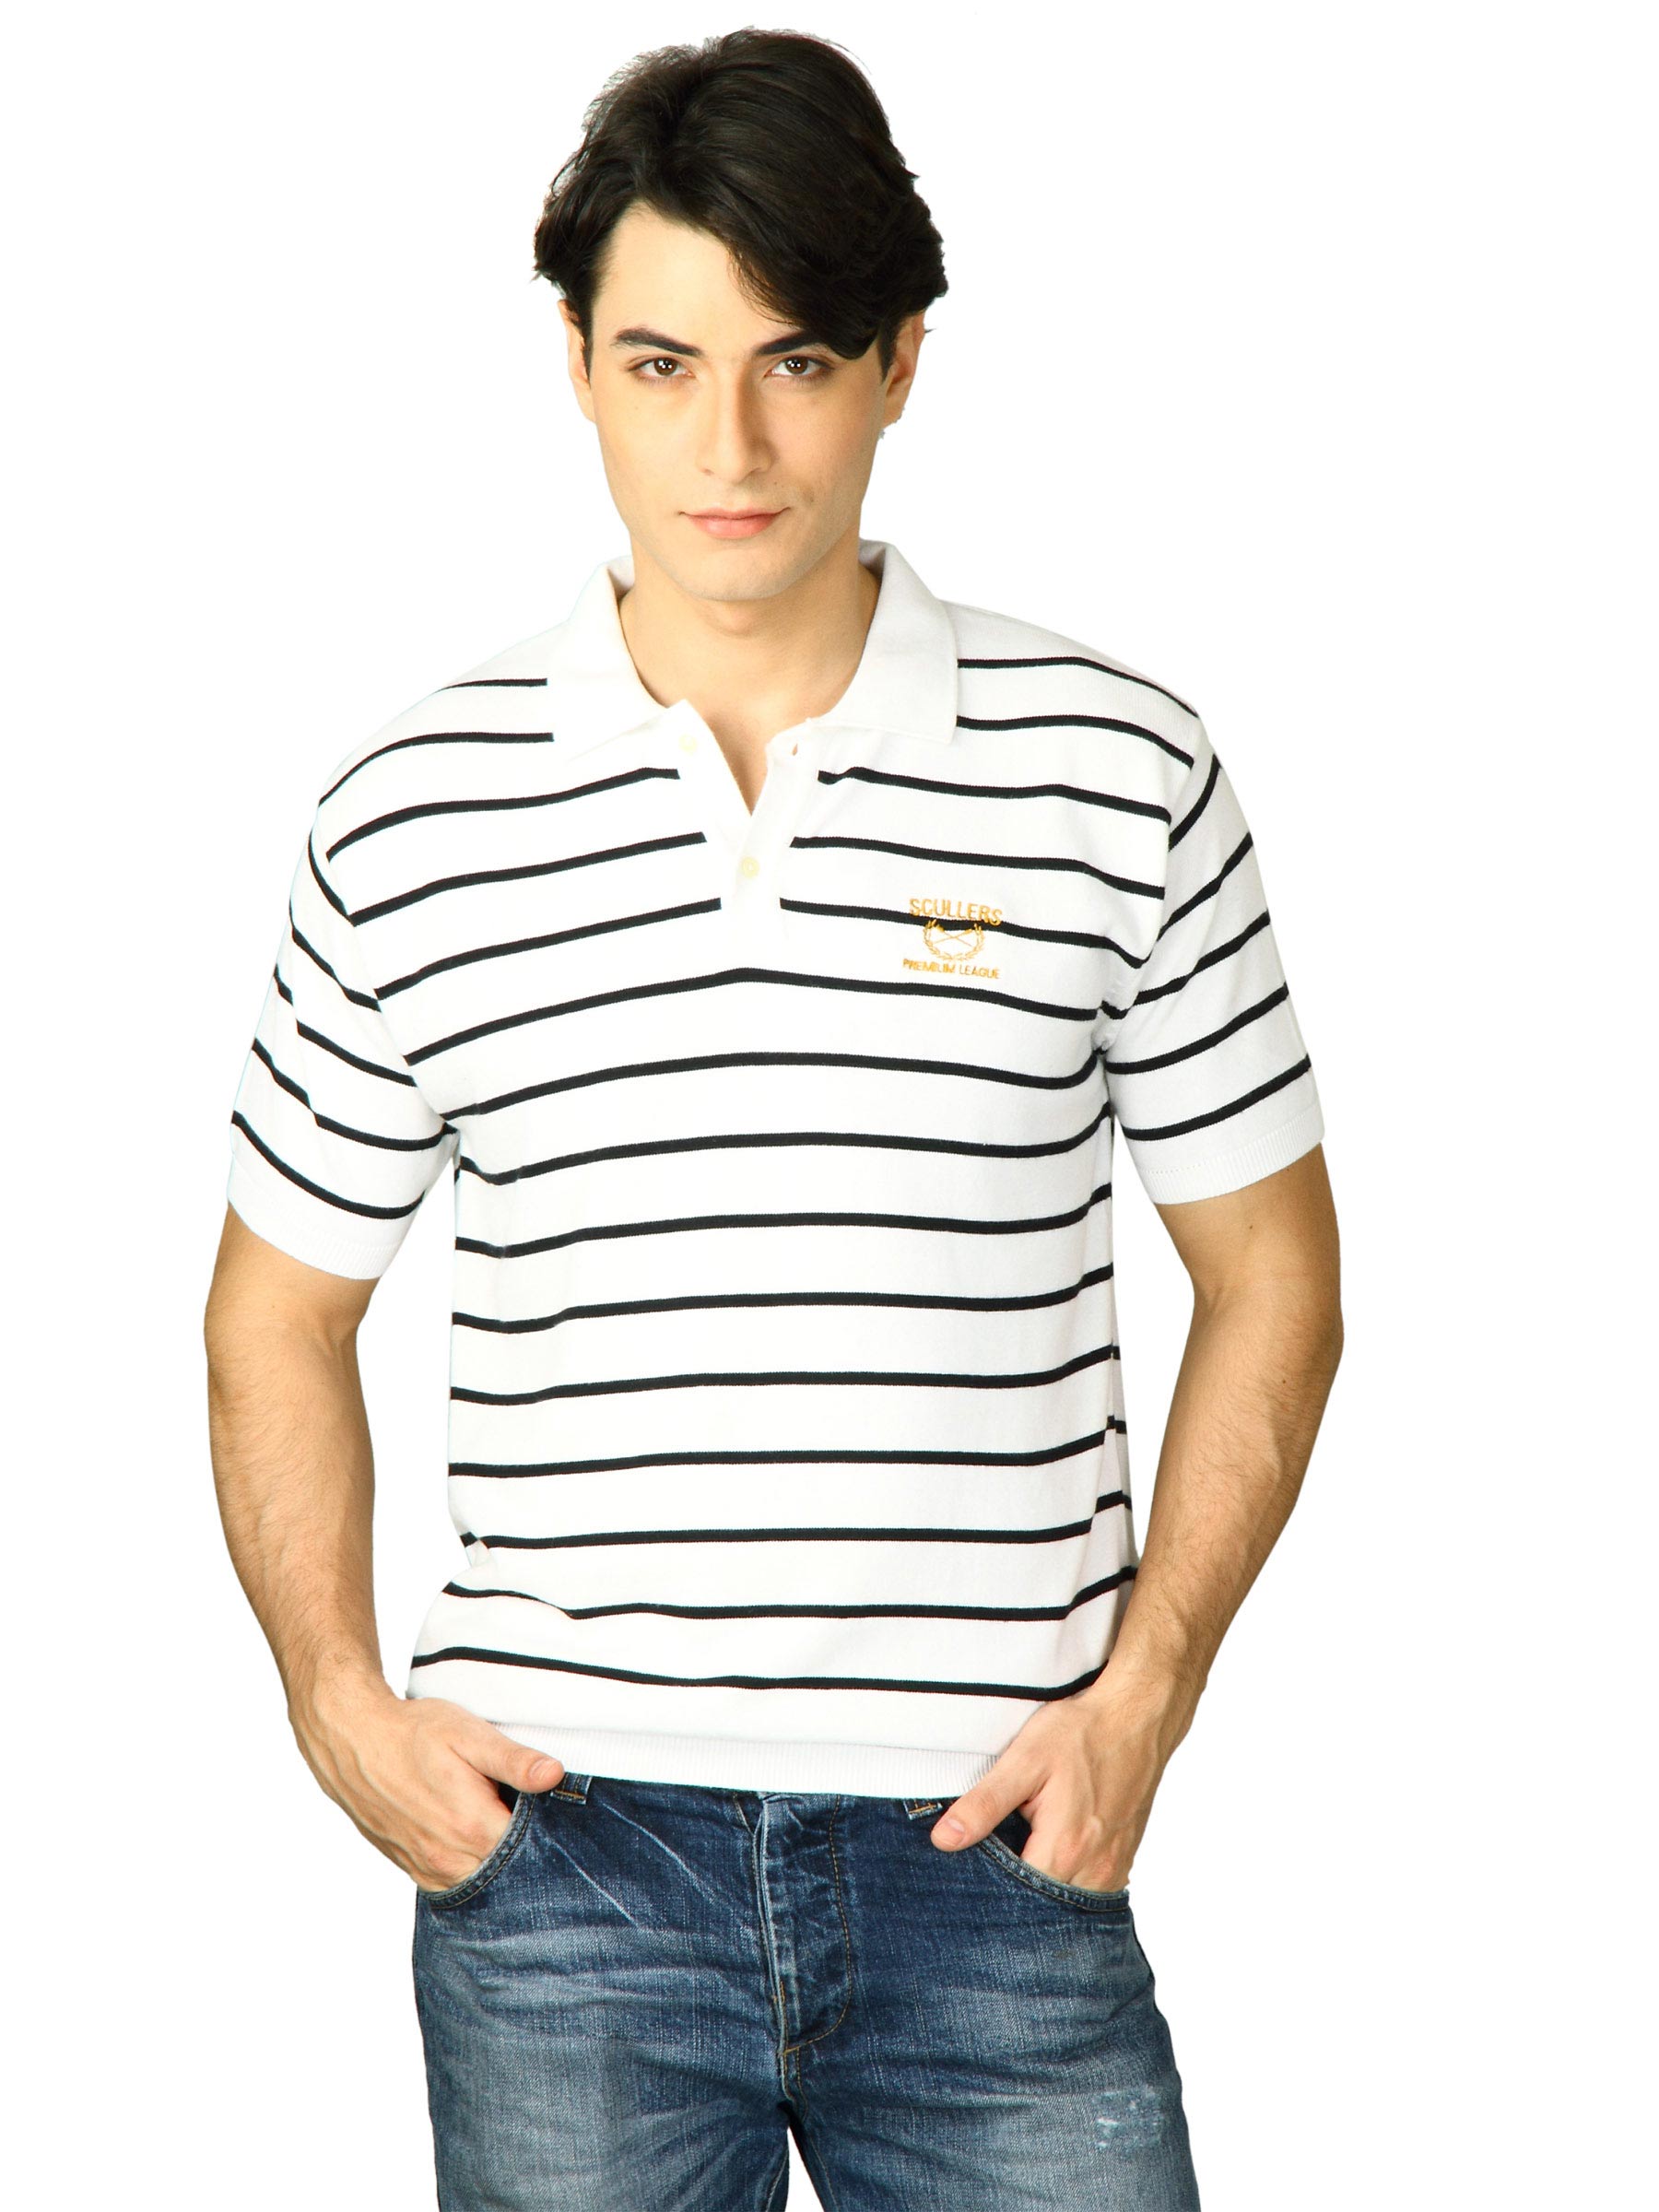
Scullers Men White Polo T-Shirts
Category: Apparel / Topwear / Tshirts
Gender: Men
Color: White
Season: Fall 2011
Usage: Casual